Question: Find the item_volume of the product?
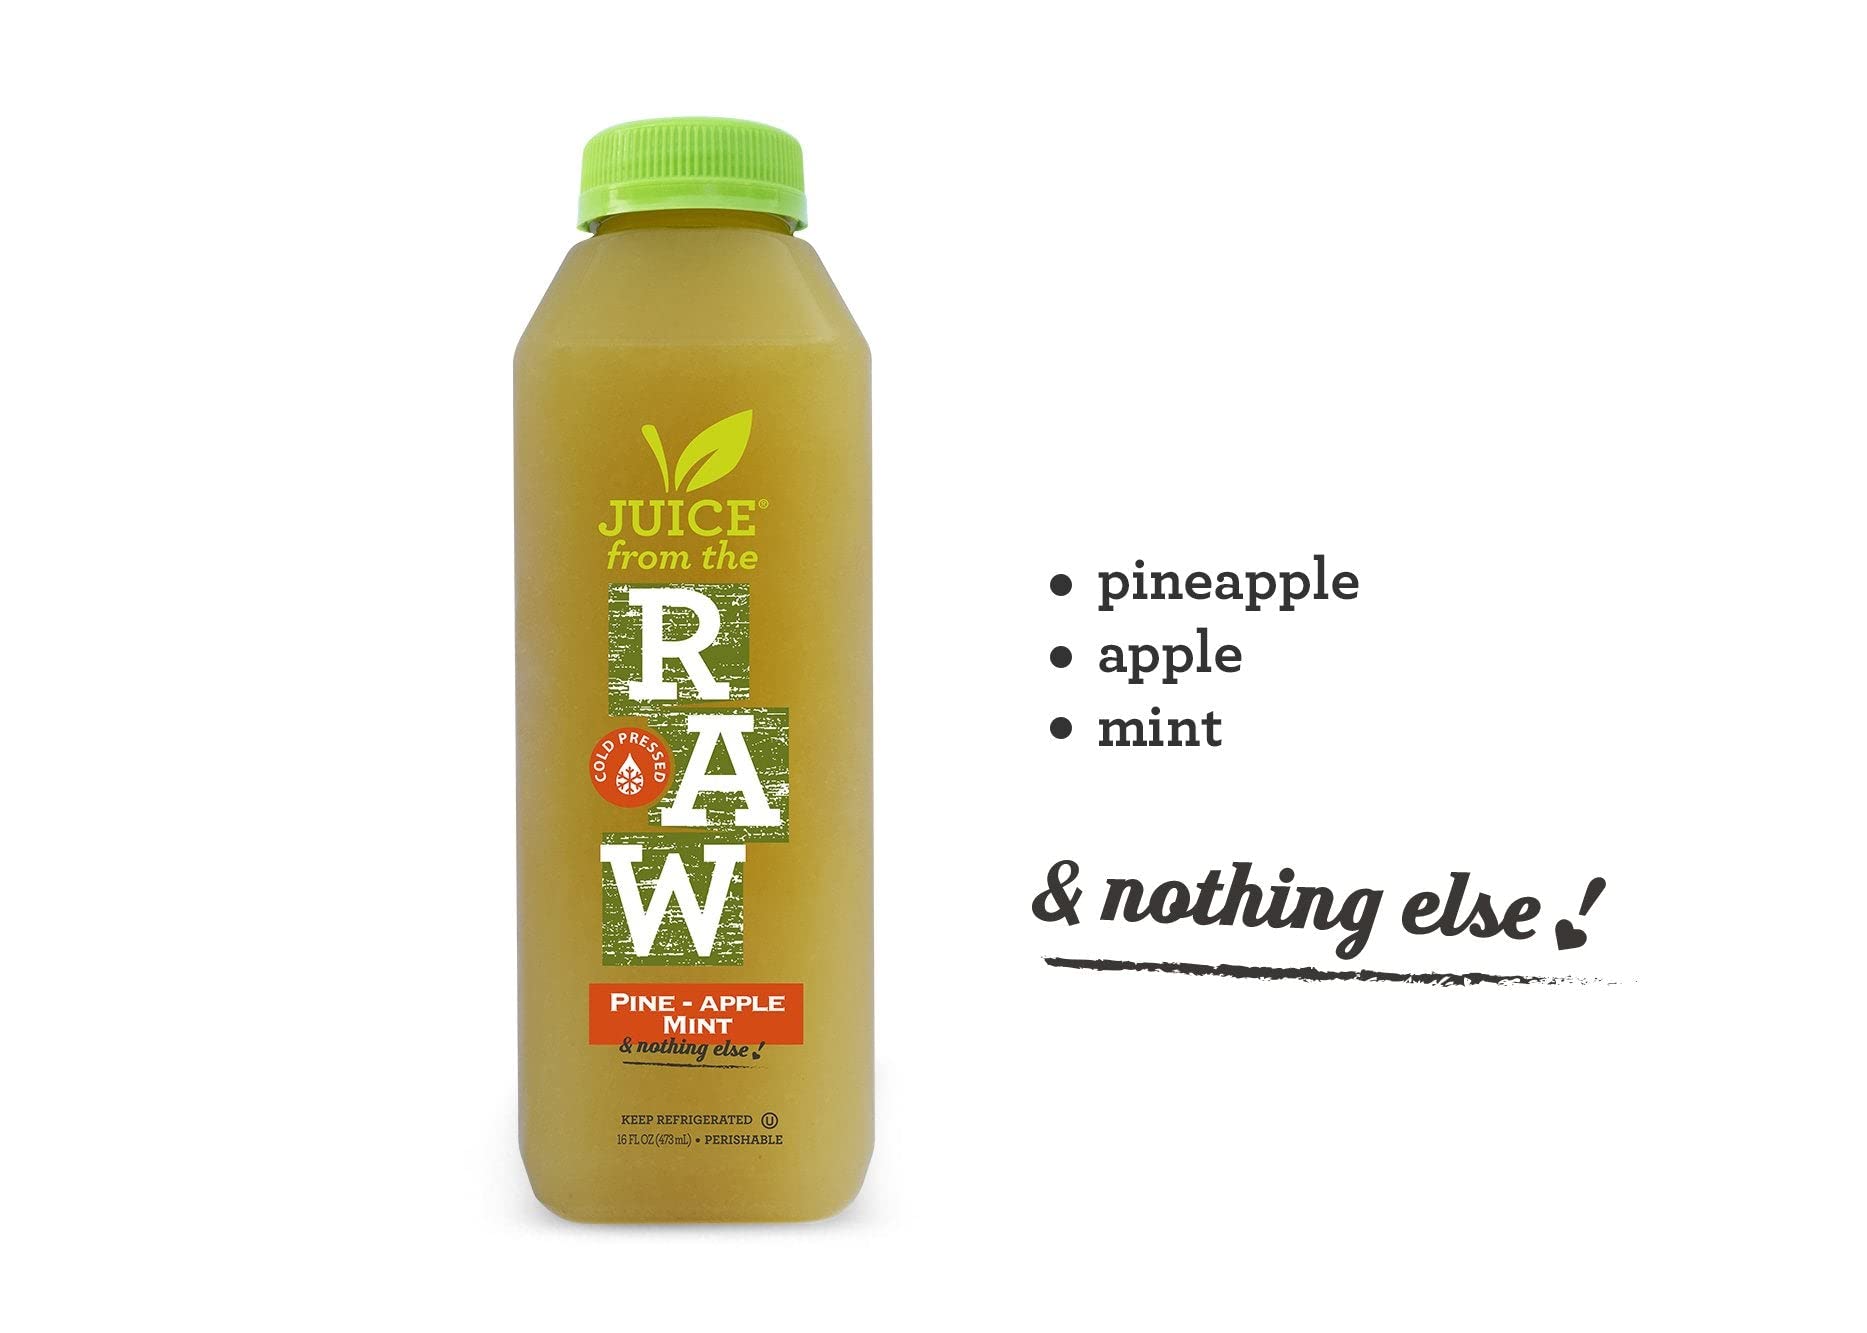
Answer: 16.0 fluid ounce